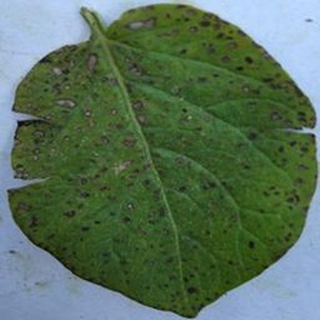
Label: potato_early_blight